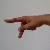
The image shows a hand gesture representing the letter 'P' in Indian Sign Language.